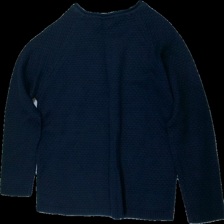
View: back
Type: Sweater
Category: Ladies
Brand: Isolde
Colors: Blue
Material: 68% cotton 32% acrylic
Cut: Regular
Size: L
Season: All
Damage location: middle center
Price range: 50-100
Recommended usage: Reuse
Description: blå långärmad tjocktröja